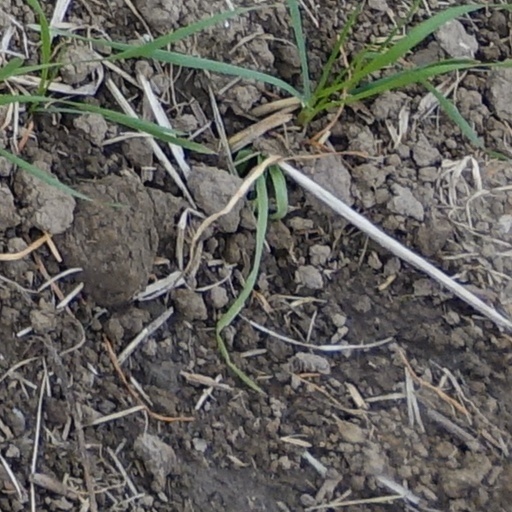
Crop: wheat